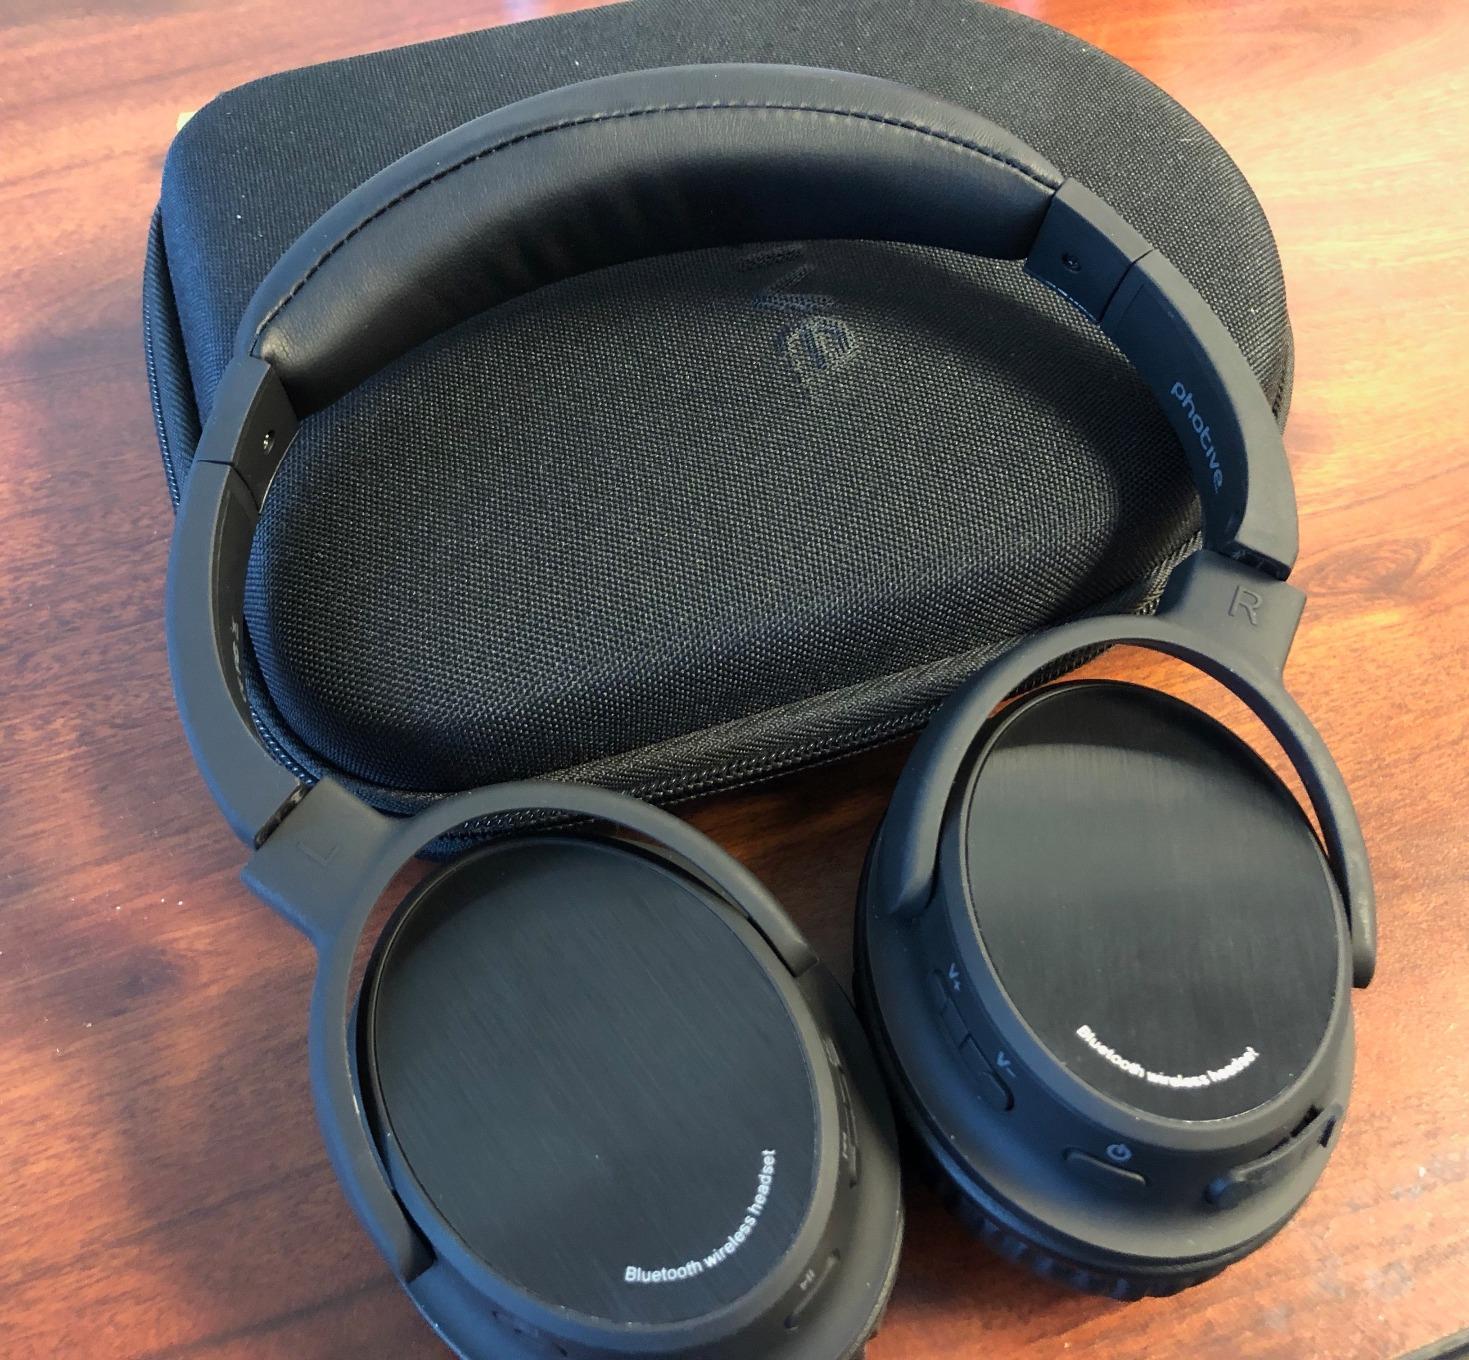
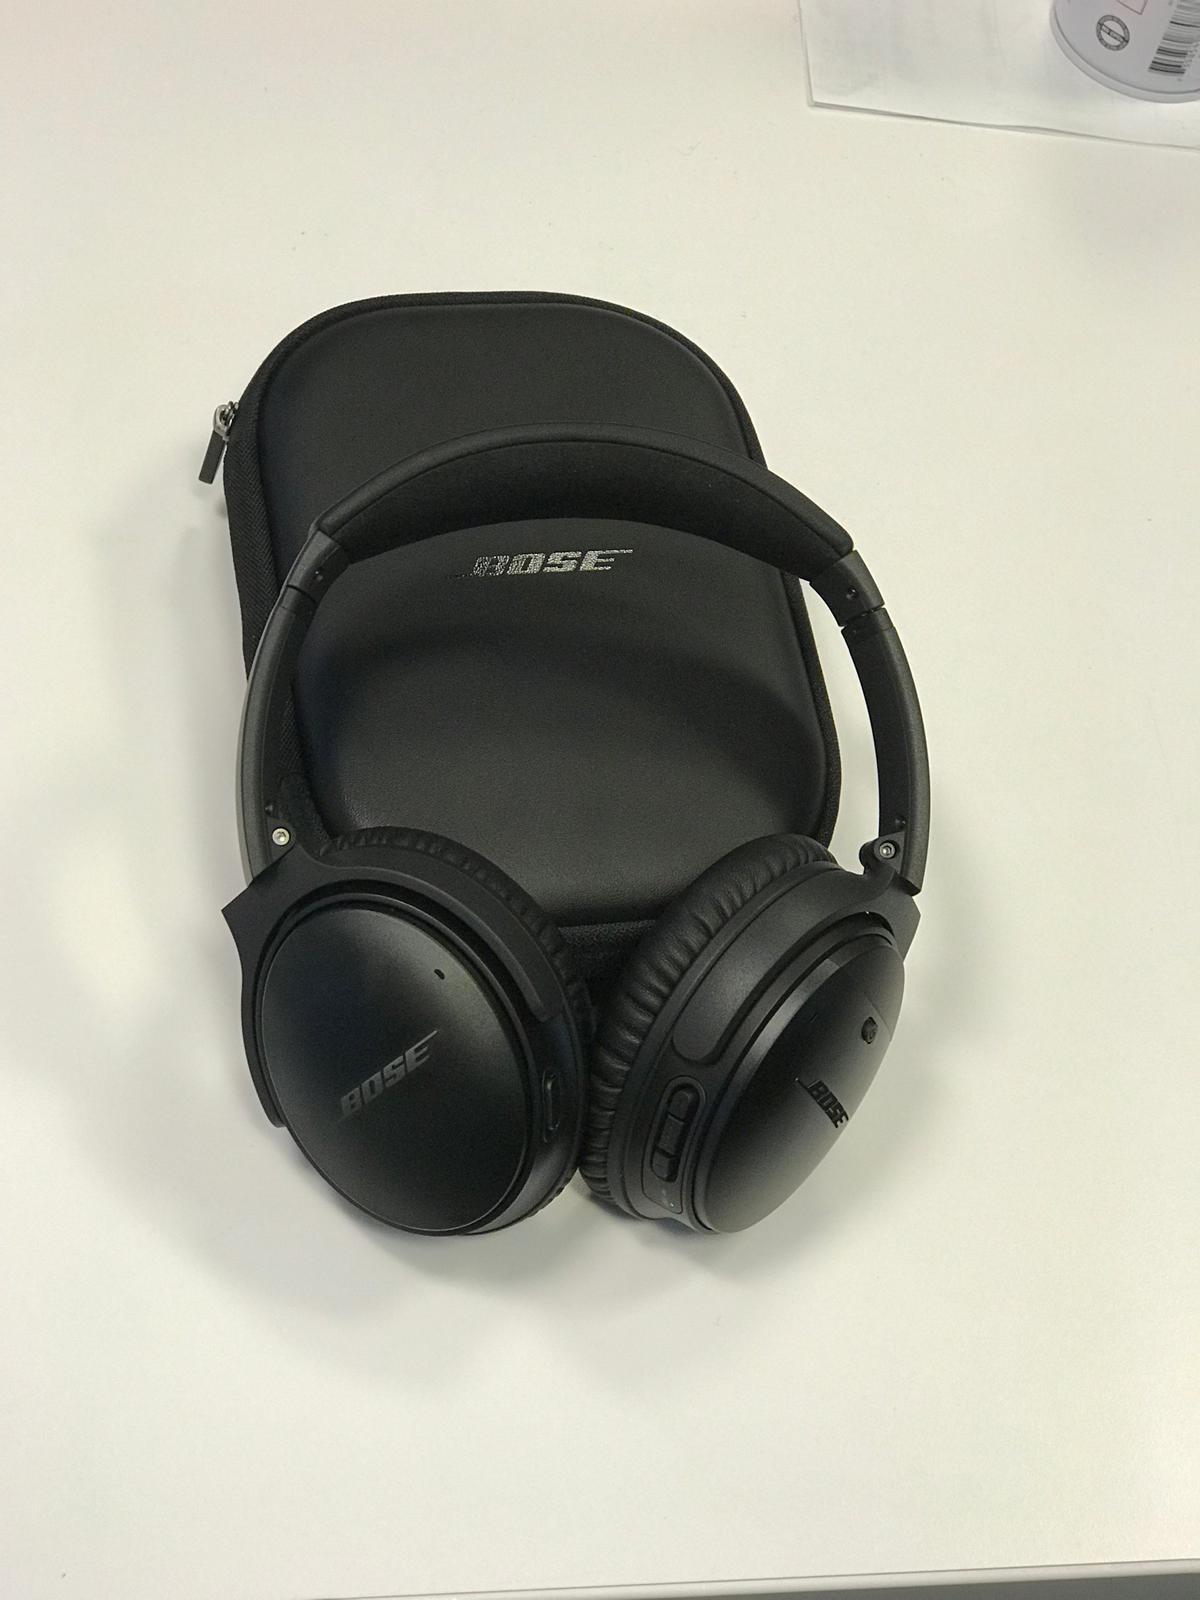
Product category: headphones
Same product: no